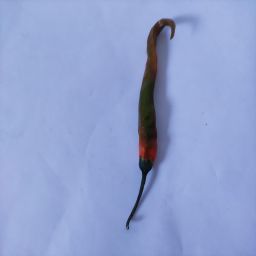
Crop: Chile Pepper
Quality: Old